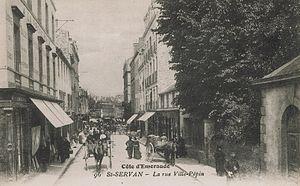
La rue Ville-Pépin est une rue de la commune de Saint-Malo, Ille-et-Vilaine, en Bretagne.